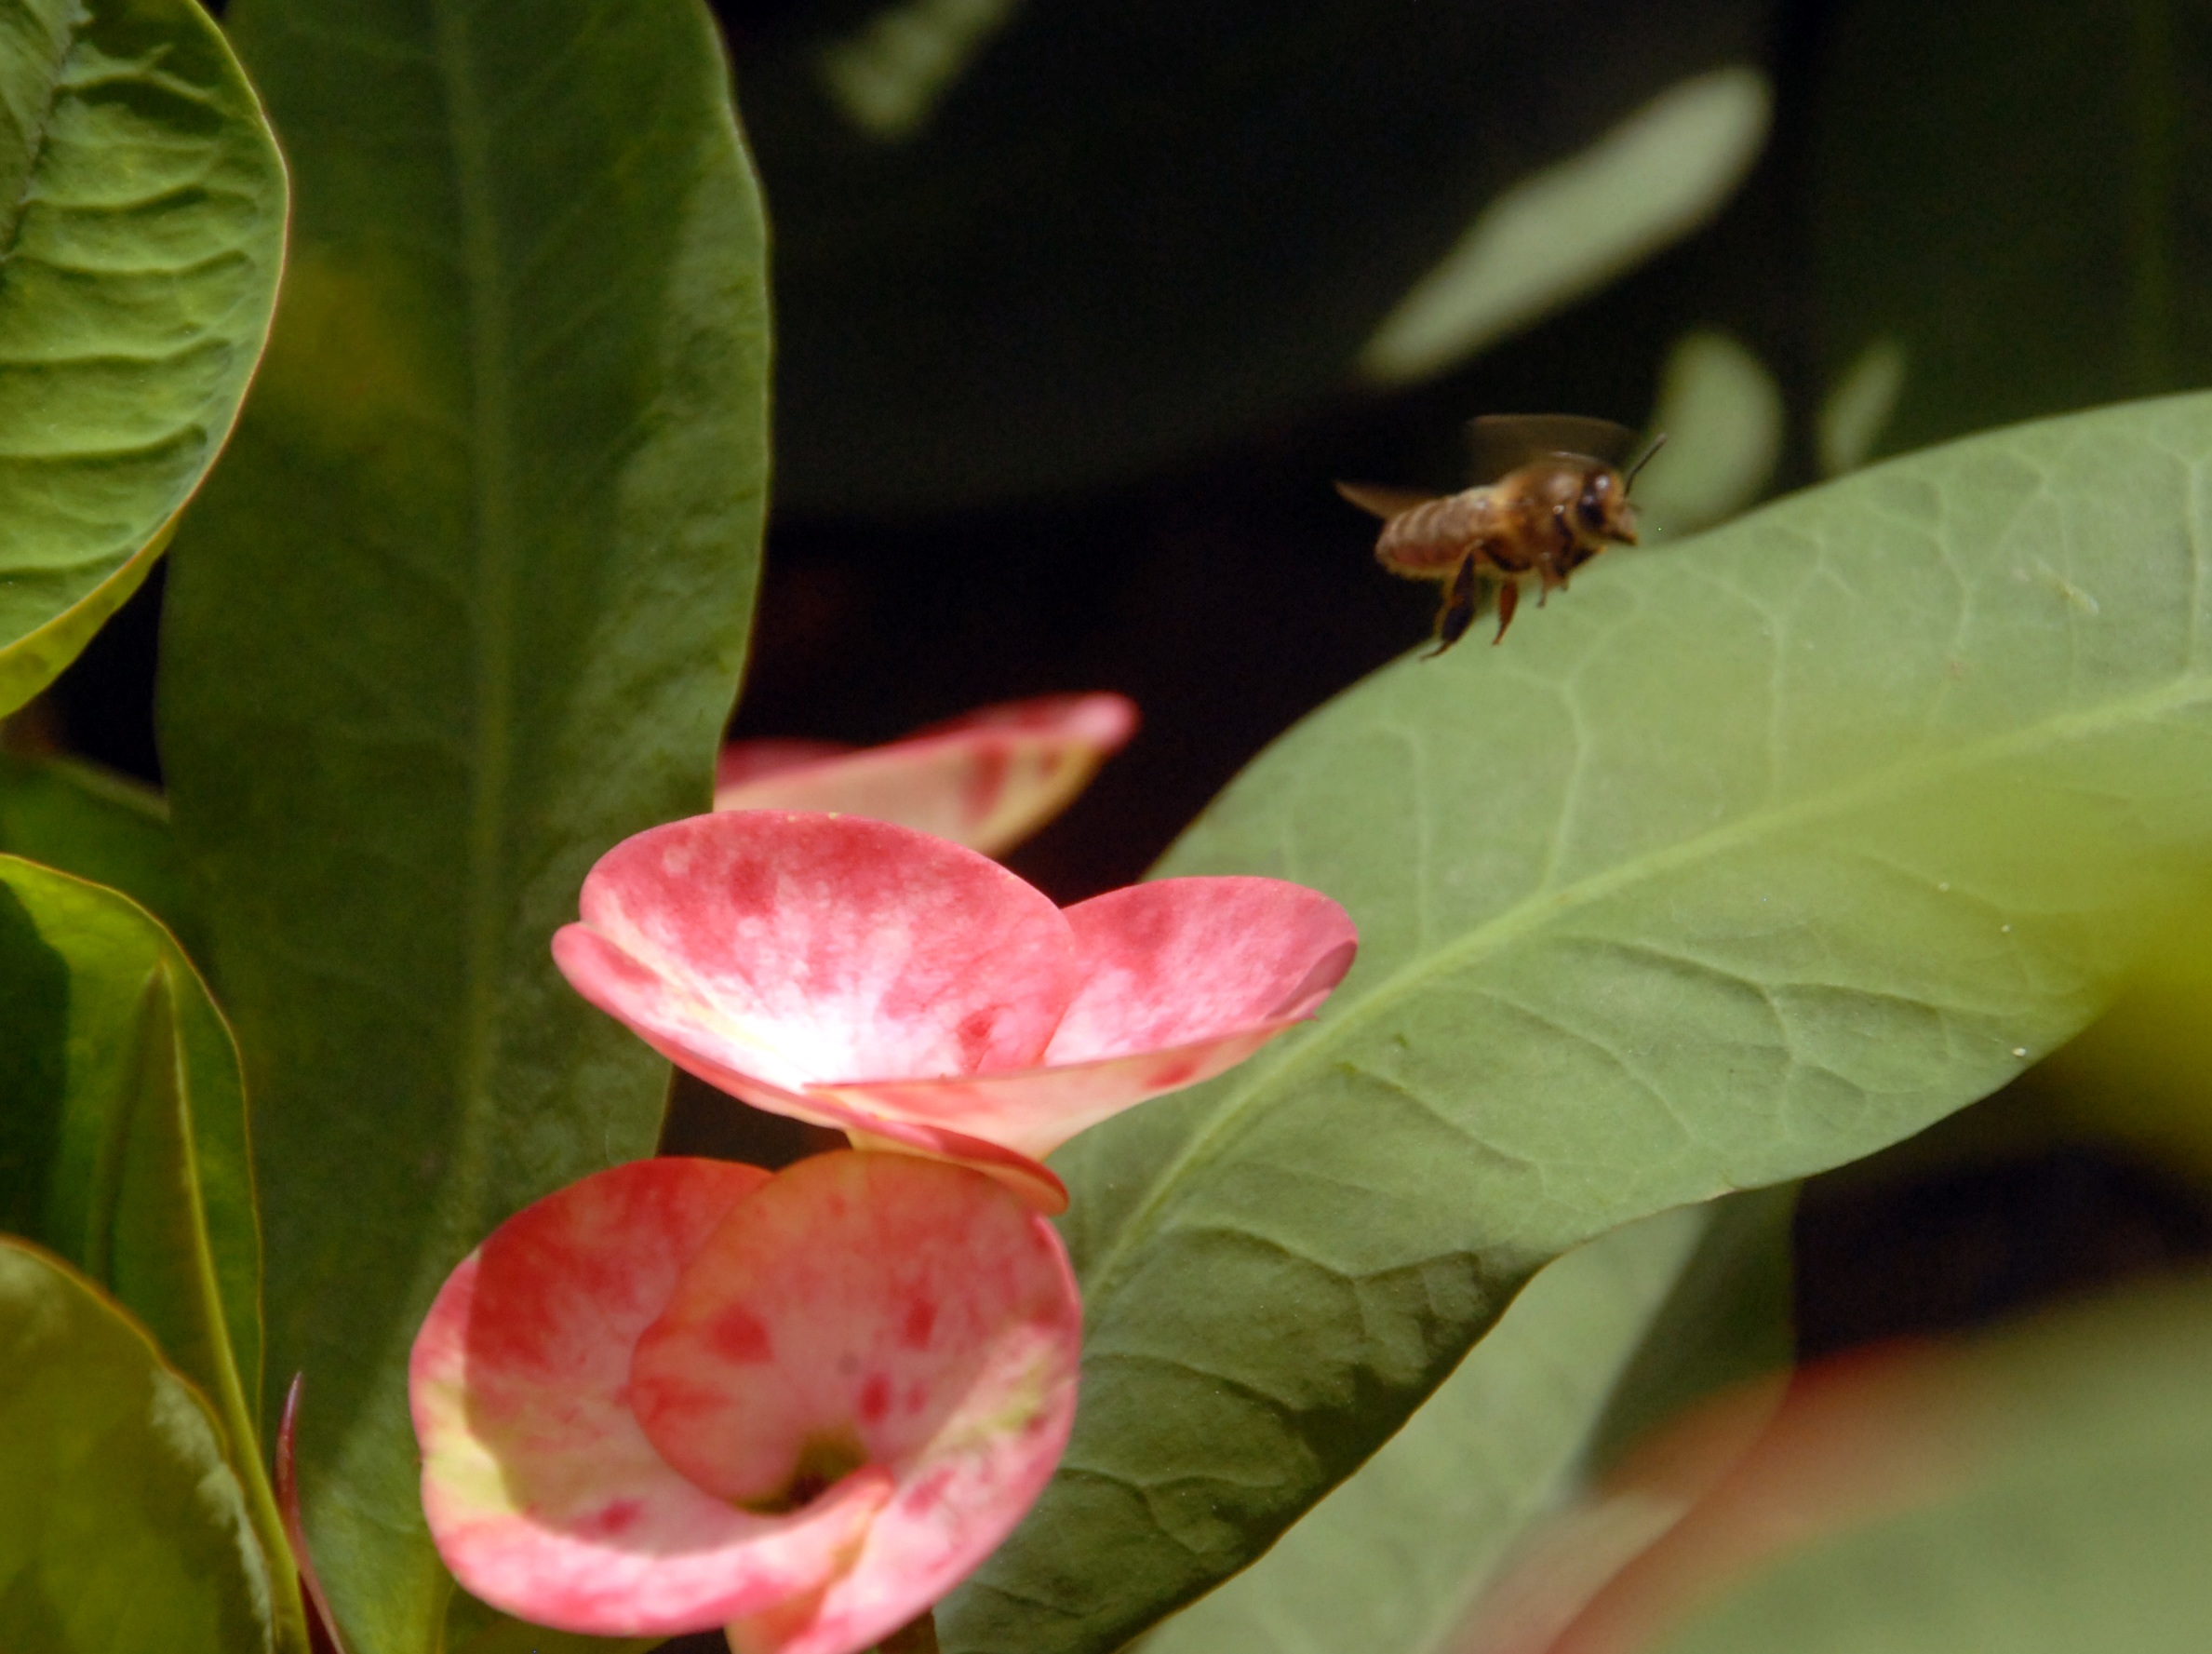
plant, leaf, flower, petal, produce, botany, flora, shrub, macro photography, flowering plant, land plant